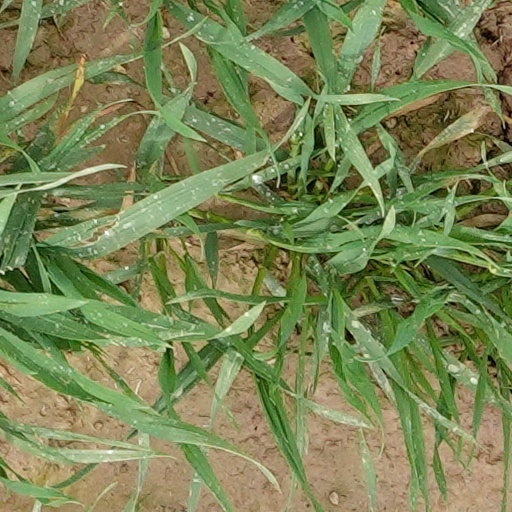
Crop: wheat